American Rescue Plan Act of 2021

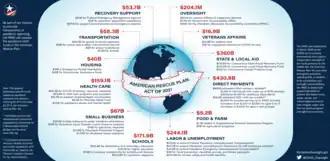
American Rescue Plan Act of 2021 - Iinfographic

On February 8, a draft of the $1.9 trillion stimulus legislation was released by the Financial Services and Education and Labor committees. On February 11, the House Ways and Means Committee advanced a portion of the $1.9 trillion relief package. The legislation was also approved by several other House committees such as the Transportation and Infrastructure, Small Business, and House Veterans Affairs.